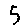
Label: 5